Pueblo de Los Ángeles

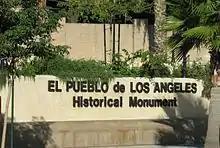
Historical monument marker

Los Angeles initially surrendered to the surprise invasion by United States forces. The small Mexican forces of Los Angeles fled at the approach of US troops, and August 13, 1846 the American flag was raised over the city. A garrison of fifty US Marines under Archibald Gillespie was left in control. The city's population had been rent by factional quarrels when war broke out between Mexico and the United States, but the occupation caused both factions to unite against the invading Americans. Gillespie's garrison was compelled to withdraw in October when the residents, Californio Lancers, vaqueros on horseback without firearms, only lances, revolted and chased the US occupying force back to the San Pedro Harbor. Los Angeles was not retaken until Commodore Stockton again captured the city on January 10, 1847, after the battles at the Siege of Los Angeles, Battle of Dominguez Rancho, Battle of San Pasqual, Battle of Rio San Gabriel and the Battle of La Mesa. These battles, in which the Californios were greatly outmanned and outgunned, represented the important overt resistance to the establishment of the American regime in the Los Angeles Basin. Lieutenant-Colonel Frémont and Governor of Alta California Andrés Pico signed the Treaty of Cahuenga, an informal agreement to cease fighting in California at the Campo de Cahuenga in the San Fernando Valley in January 1847. Under the later comprehensive 1848 Treaty of Guadalupe Hidalgo, Mexico formally ceded nearly half its nation's total territory, including Alta California, to the United States.